Answer in natural language. How many Statues are visible in the scene? Choose between the following options: 0, 2, 2, 3 or 4
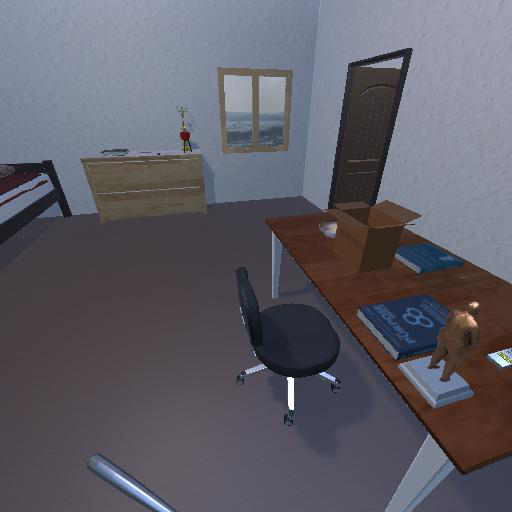
<answer>2</answer>